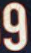
Number: 9